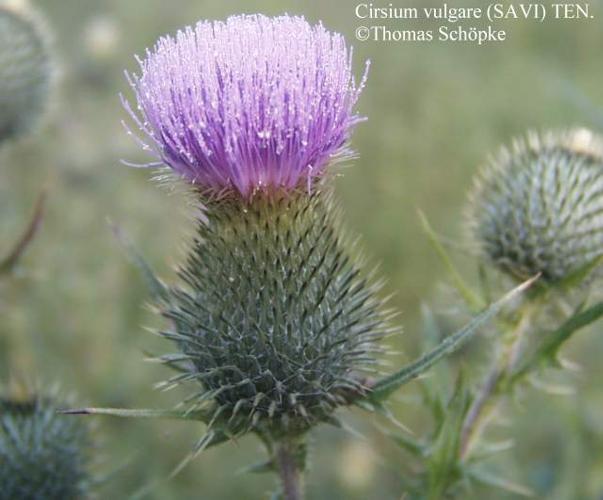
Label: spear thistle